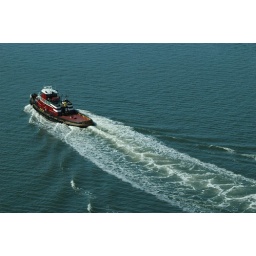
Tub boat under bridge